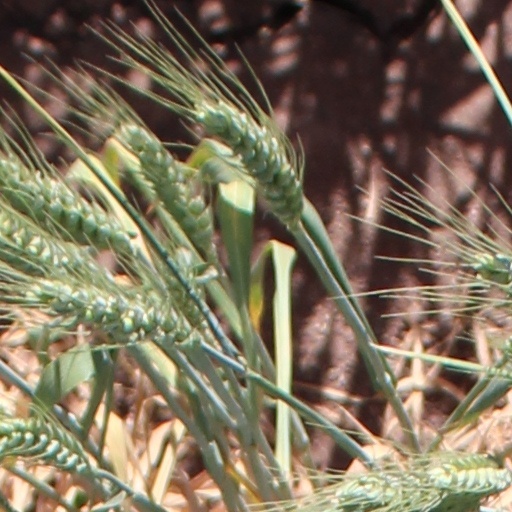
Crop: wheat